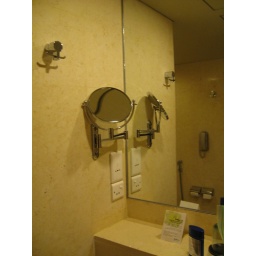
Sink area with pullout shaving mirror mounted against the tiled wall